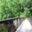
Label: bridge